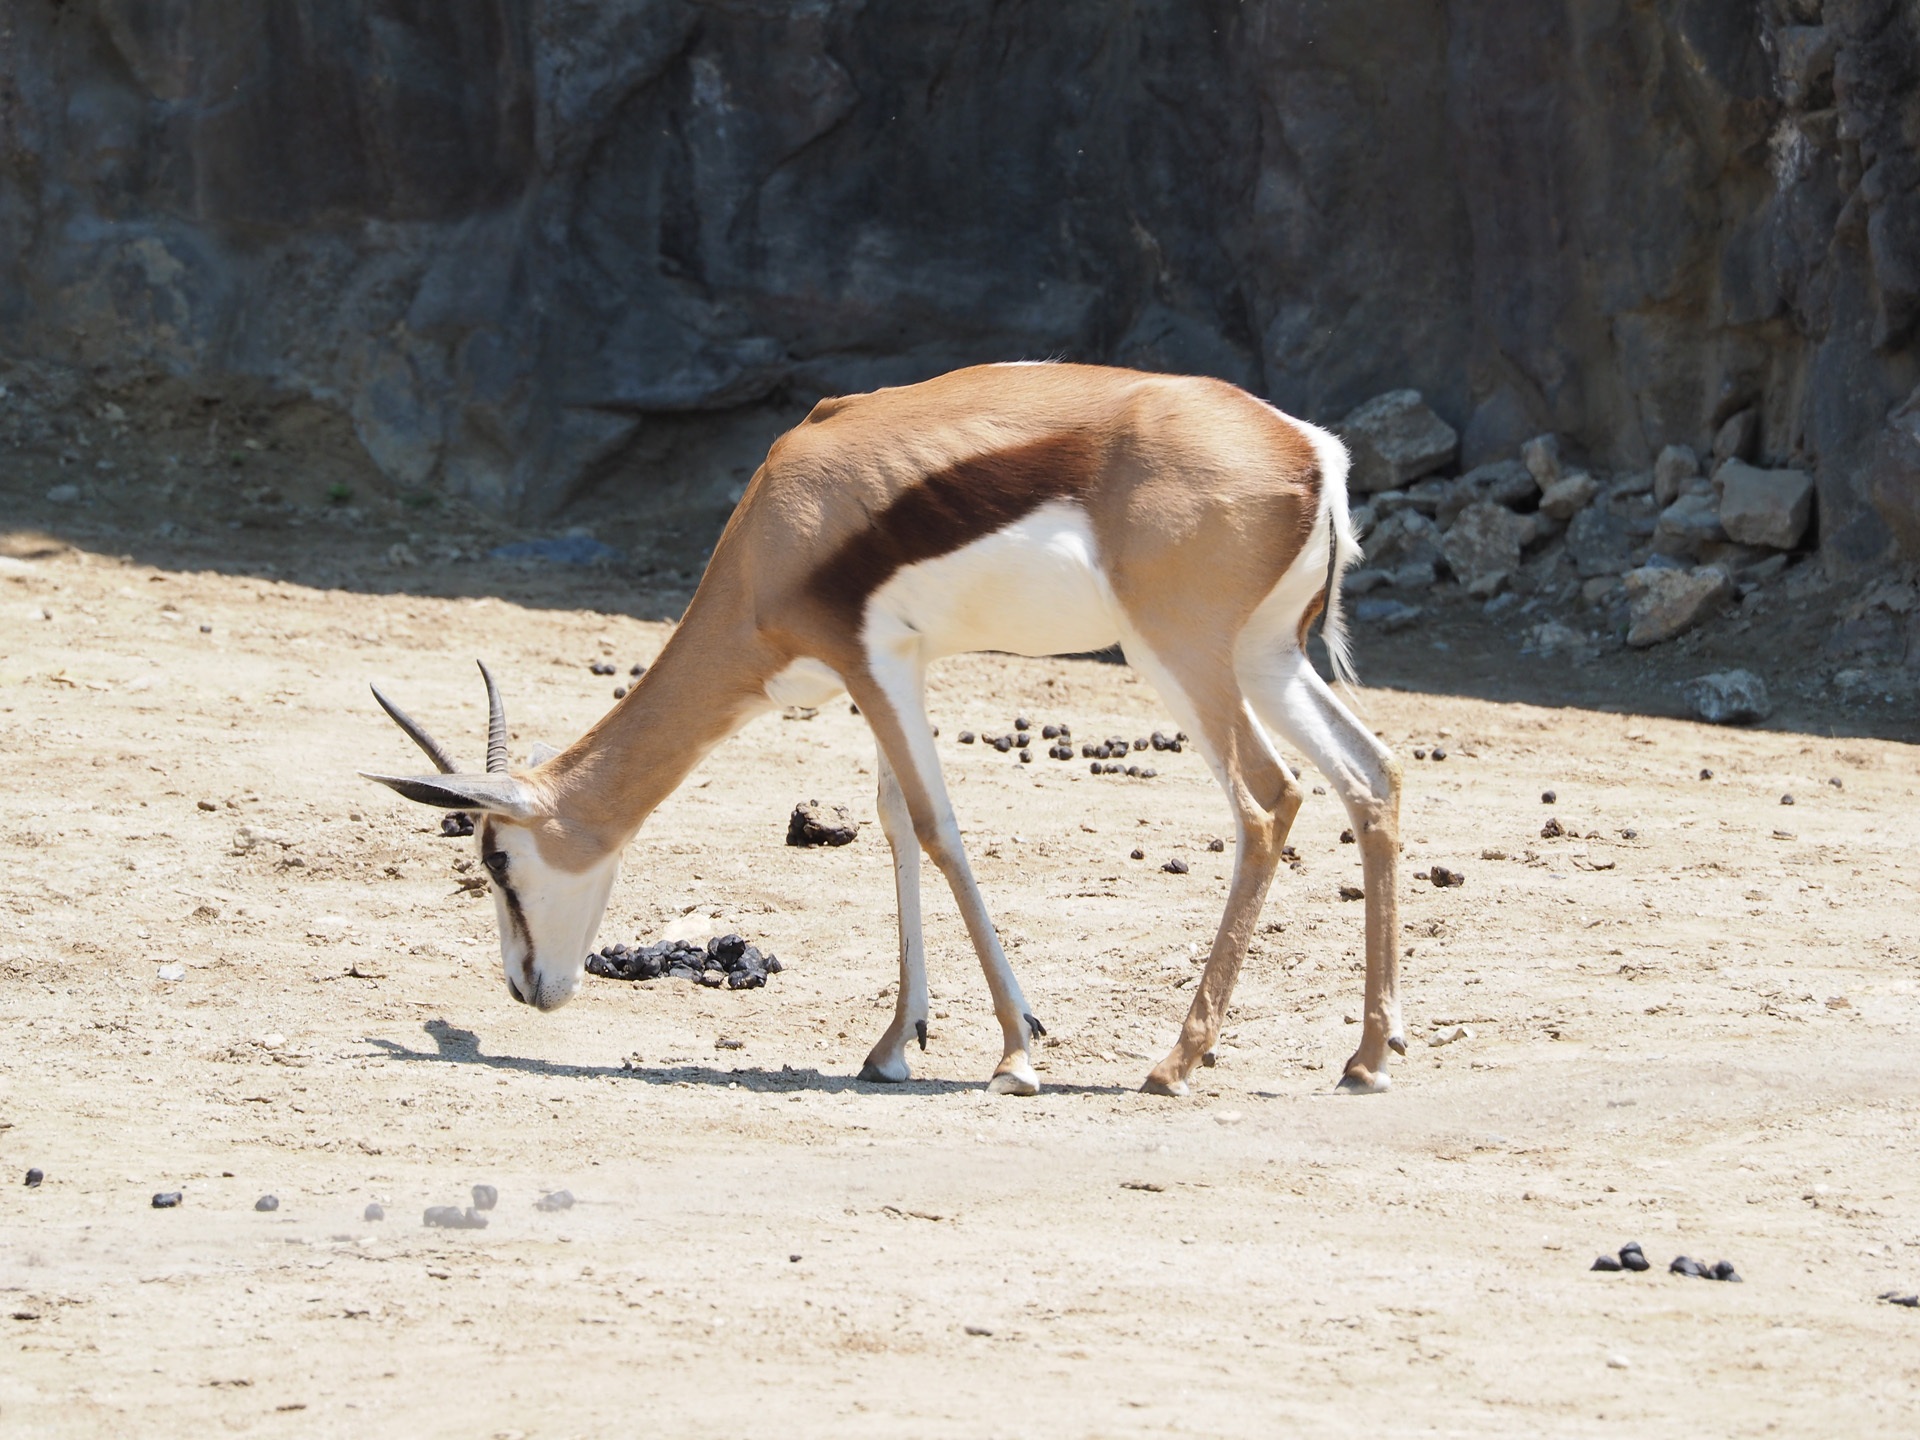
wildlife, zoo, mammal, fauna, antelope, gazelle, vertebrate, impala, springbok, yeoyang, a grazing animal